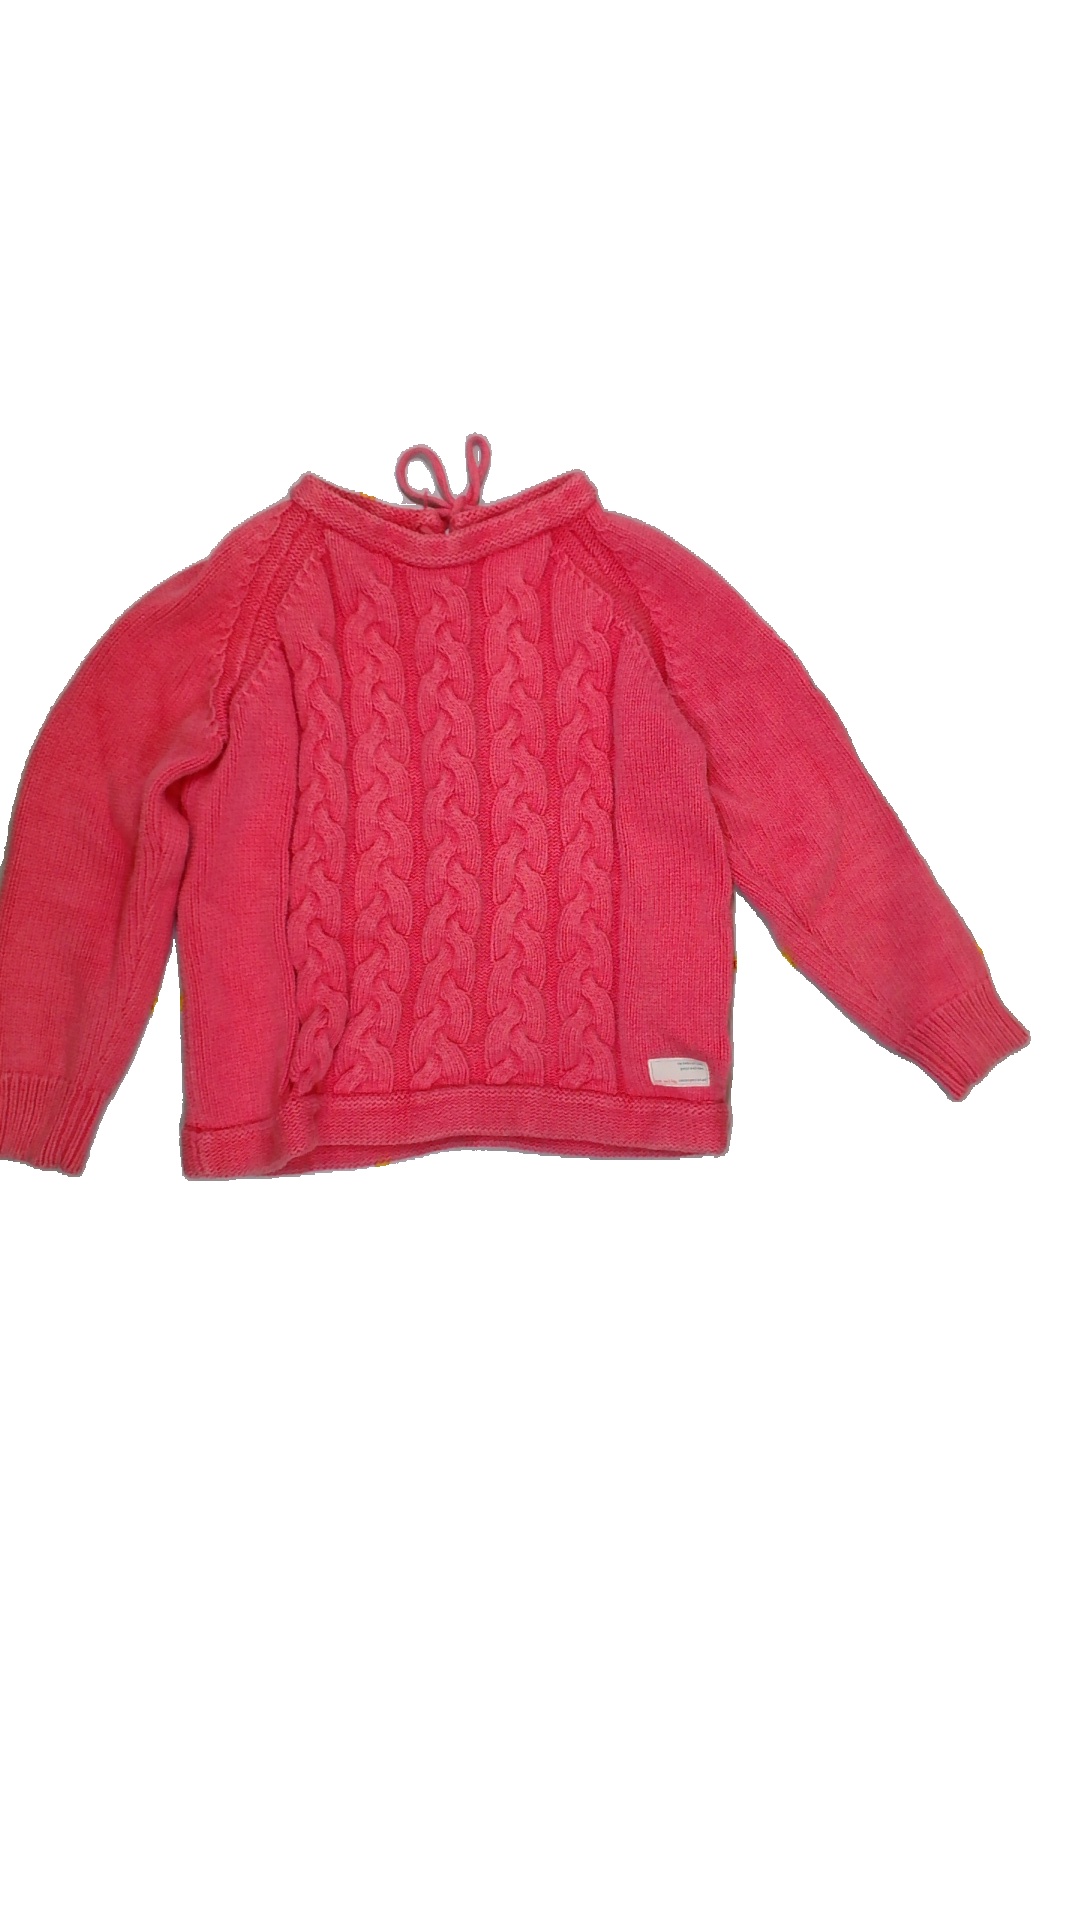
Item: Sweater (Ladies)
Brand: Odd Molly
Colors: Pink
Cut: C-collar
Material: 100% cotton
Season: All
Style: No trend
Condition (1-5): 3
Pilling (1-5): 5
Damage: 0
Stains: No
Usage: Export
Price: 100-150